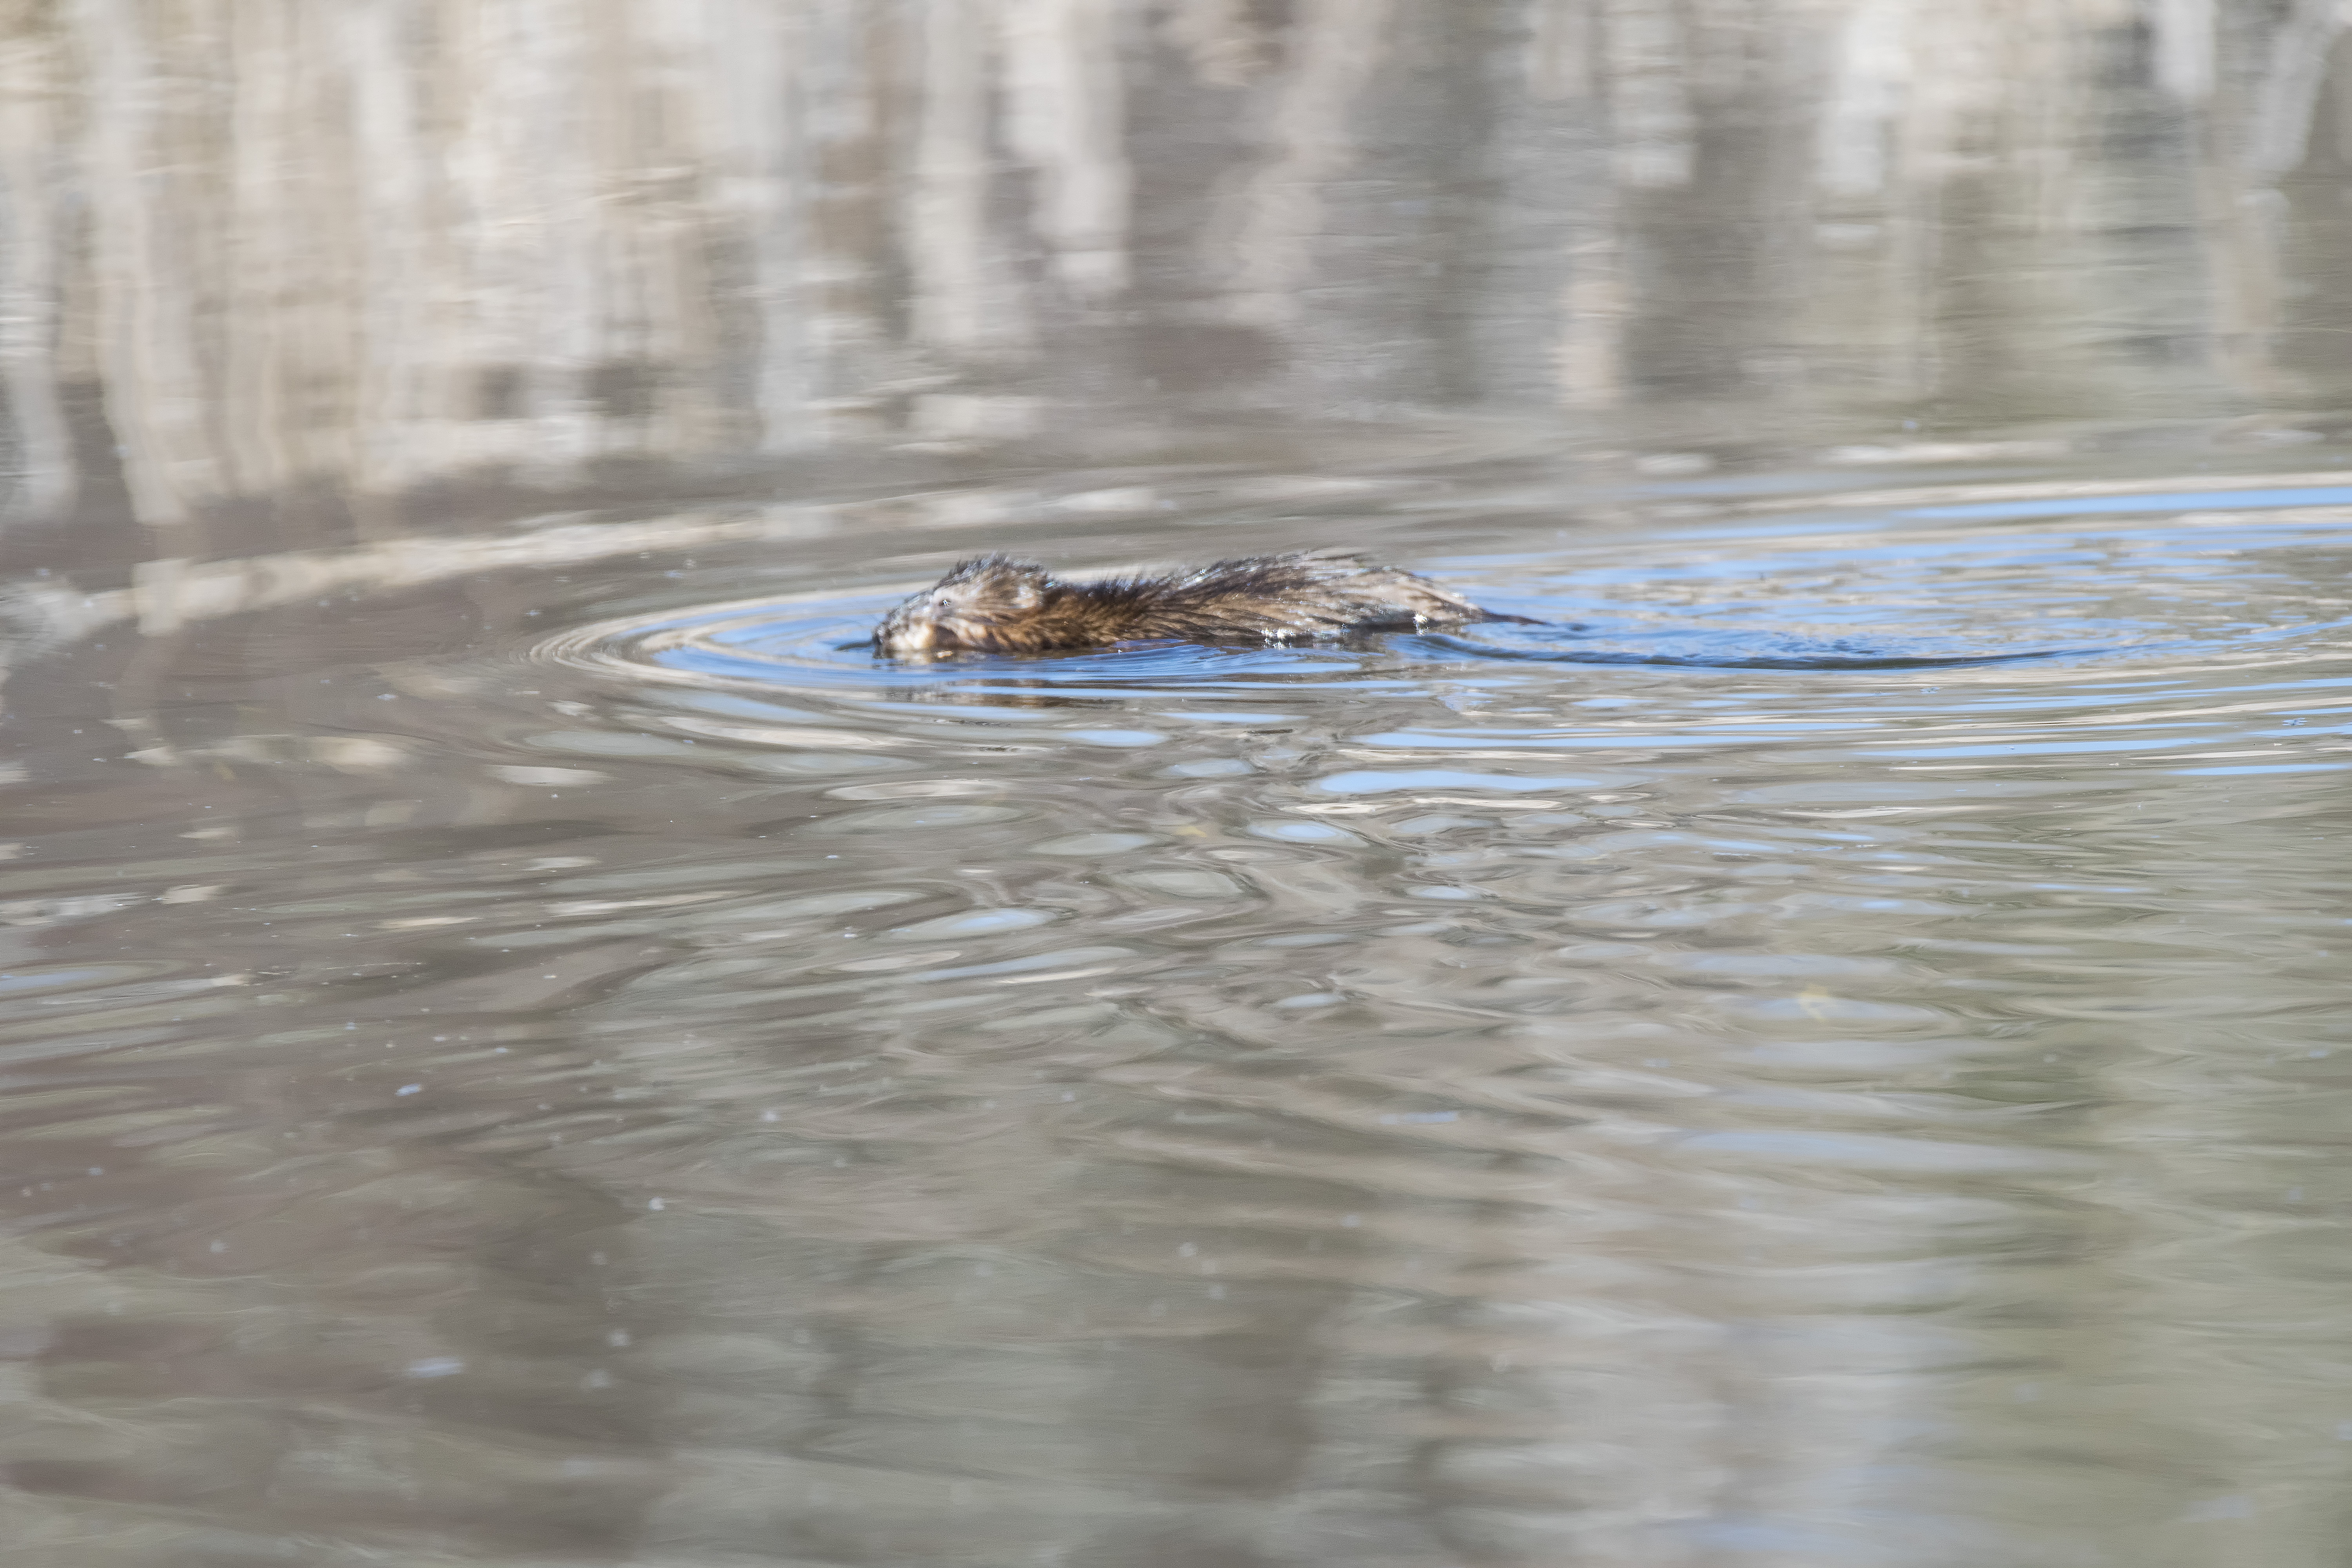
water, wildlife, reflection, reptile, alligator, rat, duck, canada, quebec, sherbrooke, musqu, muskrat